X-Men: First Class

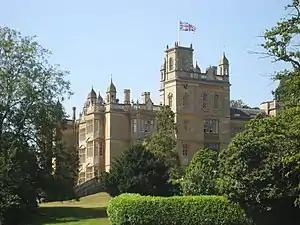
A mansion surrounded by trees and hedges.

Principal photography began on August 31, 2010, in Oxford, England, which included St Aldate's street and some of the University of Oxford's buildings, and lasted for two days. Production then moved to Pinewood Studios in Iver, and to Georgia in October, including Tybee Island, Thunderbolt, and Savannah, after sites in Louisiana, North Carolina and West Michigan were considered. Jekyll Island was chosen over Tybee Island after a producer reviewed the locations on Google Earth and thought the water near Jekyll looked bluer. Palm trees were planted into the island's sand so that it would look more like a tropical beach, but the cold weather caused many of the palm trees to become brown or die only days into the shoot, necessitating significant digital color correction from the visual effects team. Additional location shooting took place in Russia. A section of the plot is set in the Argentine coastal city of Villa Gesell, but was filmed in another province of the country with no beach but with mountains instead. Washington, D.C., the Mojave Desert and Fox's soundstages in Los Angeles also served as locations. The Englefield House in Berkshire served as the X-Mansion, and had its interior decoration adapted to resemble the way the mansion looked in the previous films. Both the submarine and the X-Jet were built on hydraulic sets so that they could be rotated for the vehicles' movements.